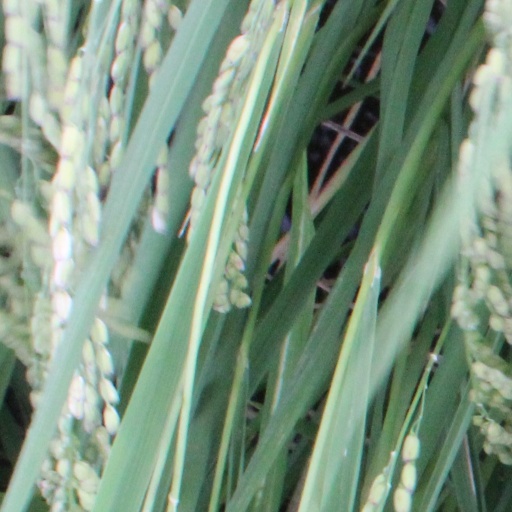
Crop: rice